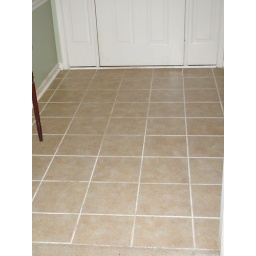
dirty ceramic tile grout near door .. notice the damage to the baseboard in upper left corner of picture